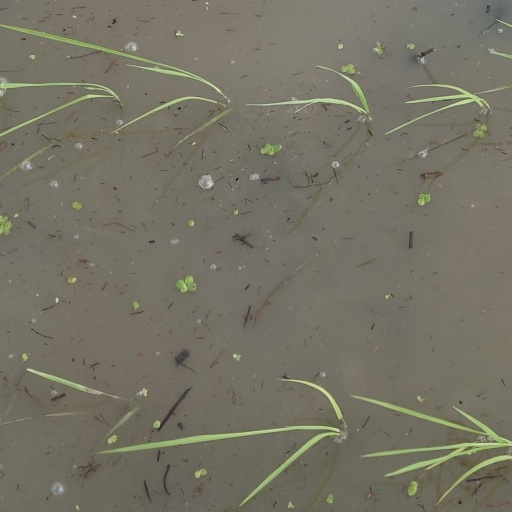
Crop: rice